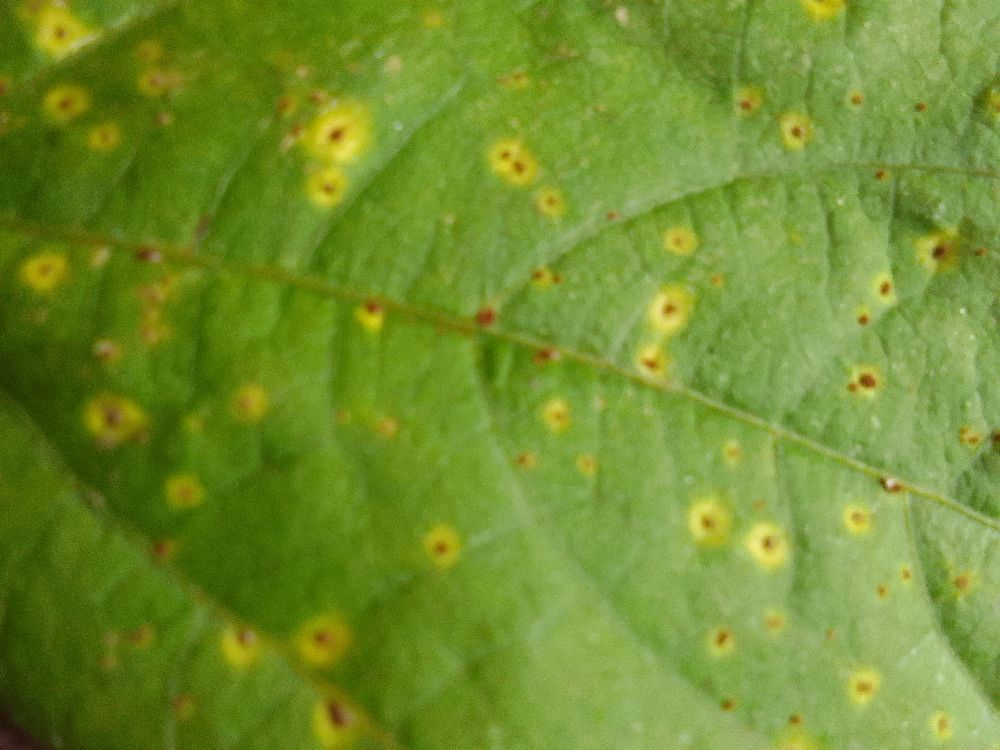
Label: rust